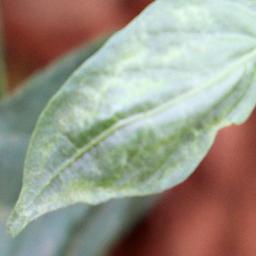
Label: healthy